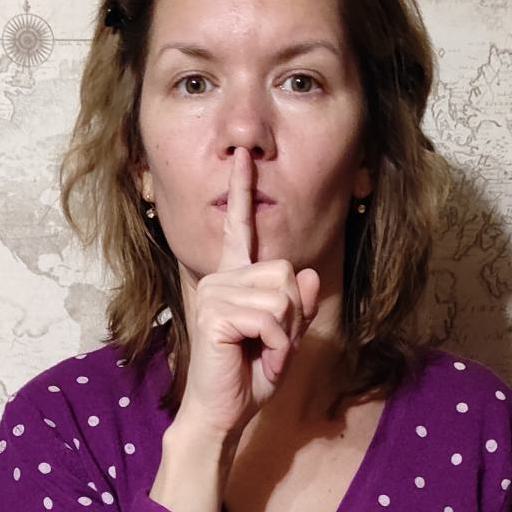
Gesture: mute